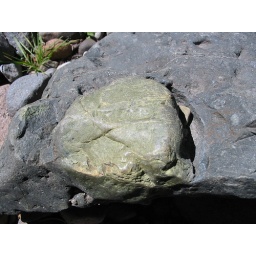
A green rock imbedded in a larger gray rock in a stream.